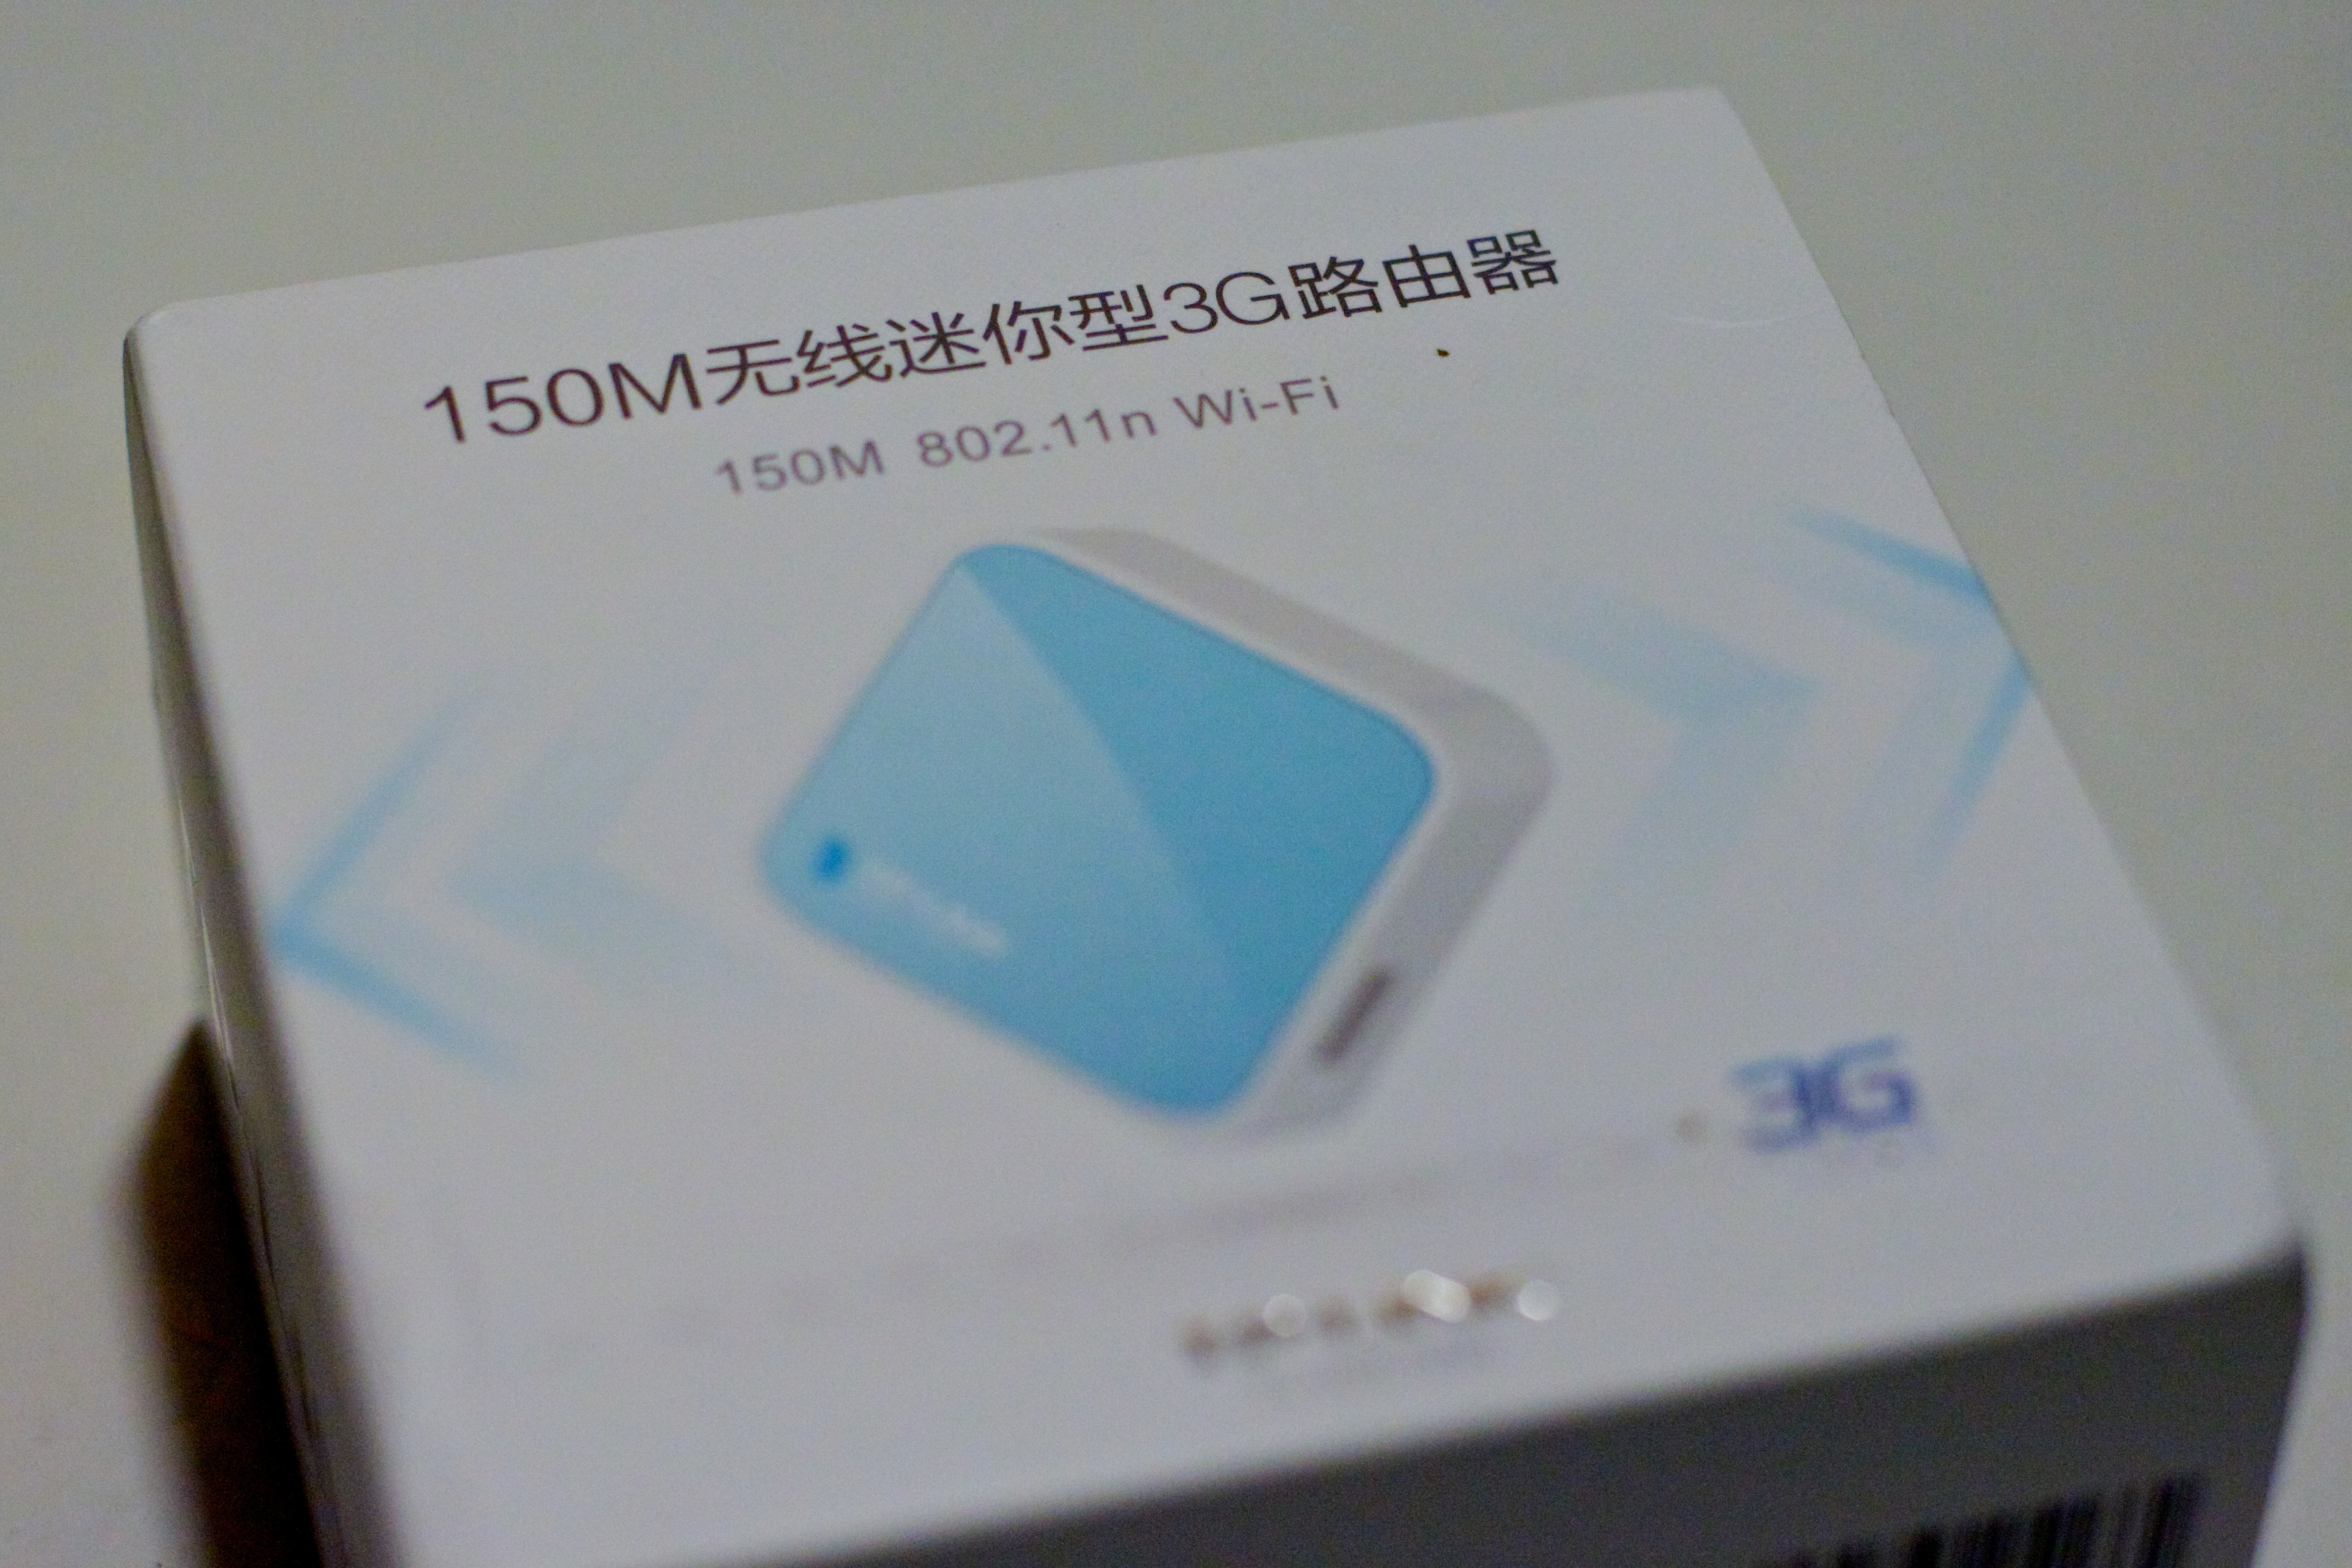
technology, gadget, product, electronics, router, piratebox, multimedia, electronic device